Jundu Mountains

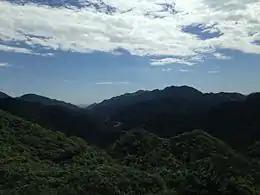
Jundu Mountains with the Great Wall of China at Badaling in the horizon.

Jundu Mountains is a mountain range north of Beijing in China. Jundu Mountains represent the west part of the Yan Mountains. The Great Wall of China passes through Jundu Mountains with famous sections as Badaling.